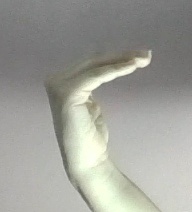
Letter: haa